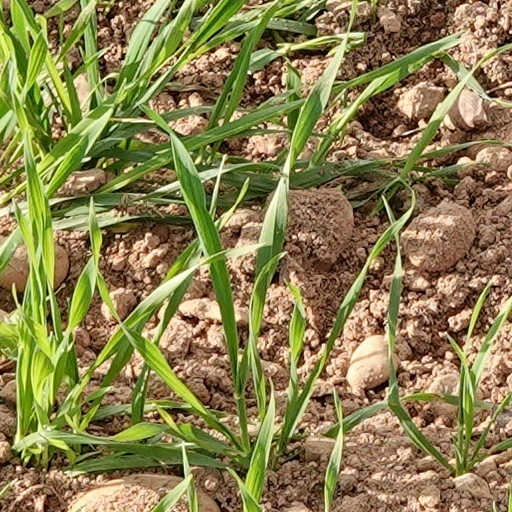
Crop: wheat